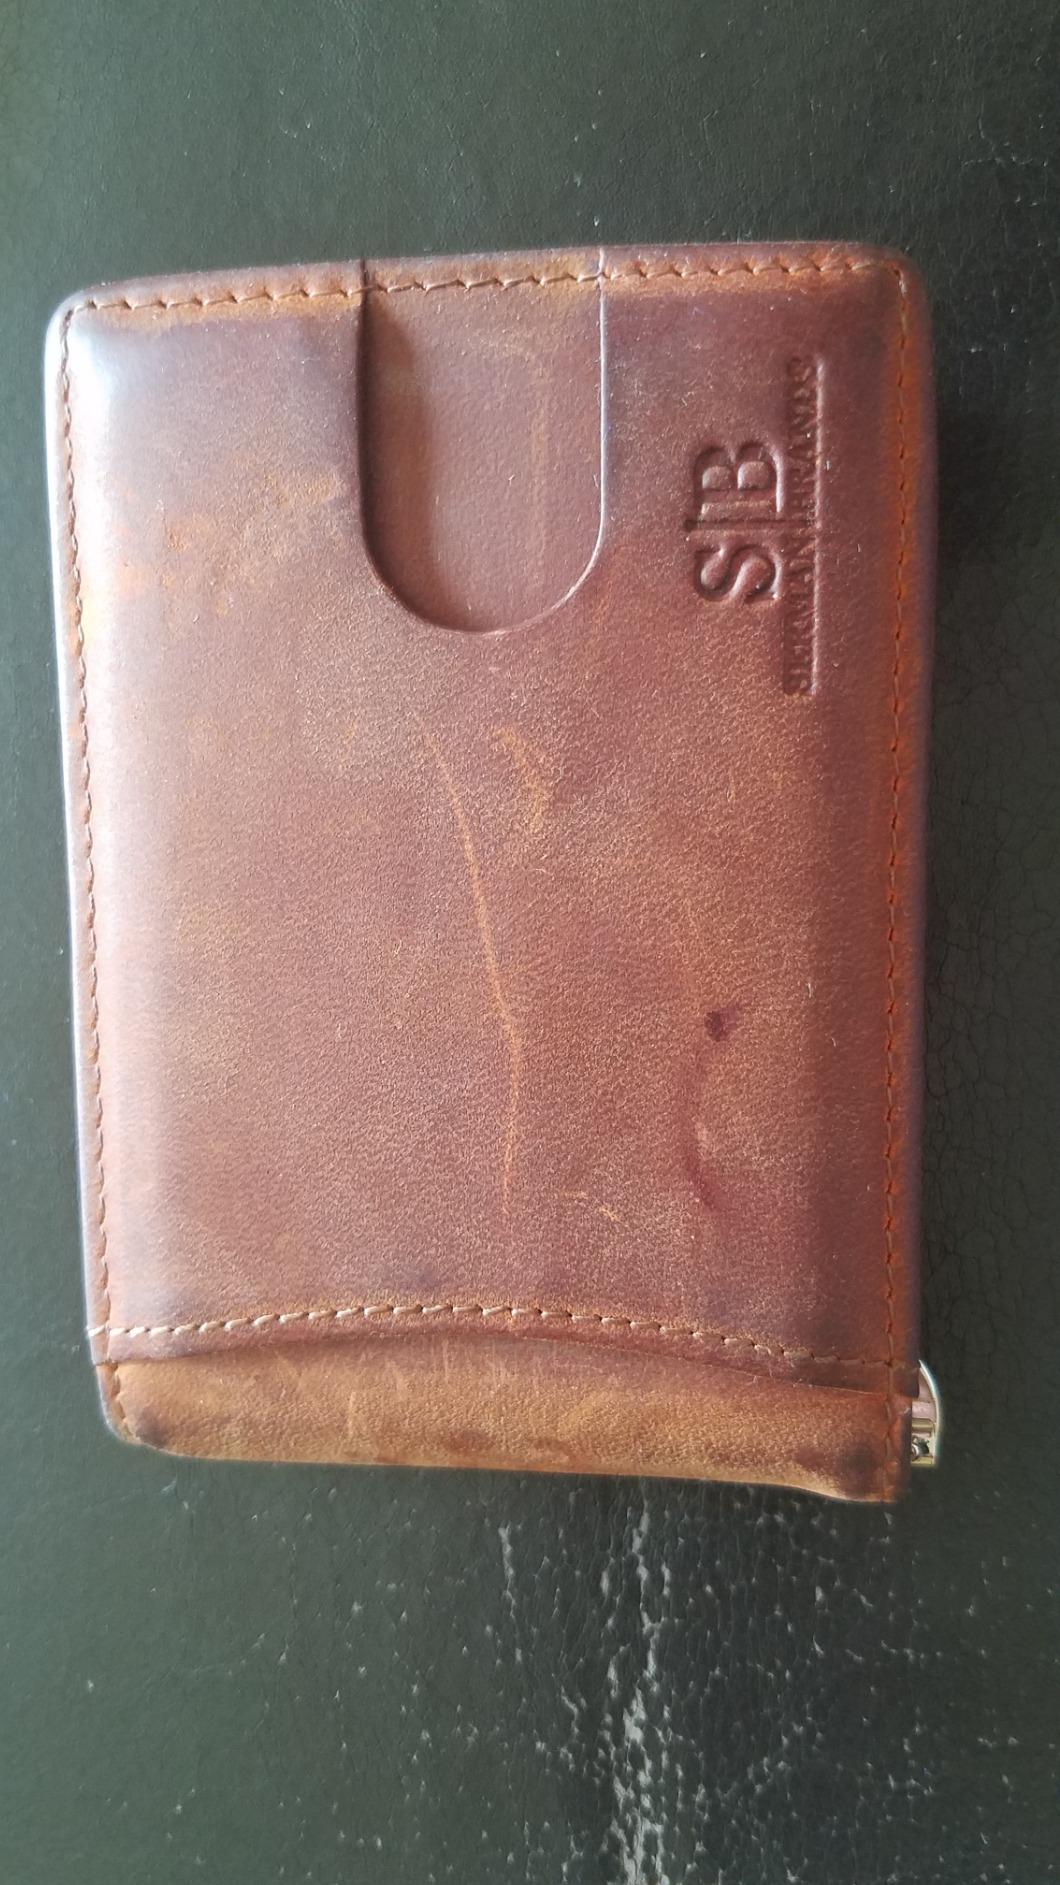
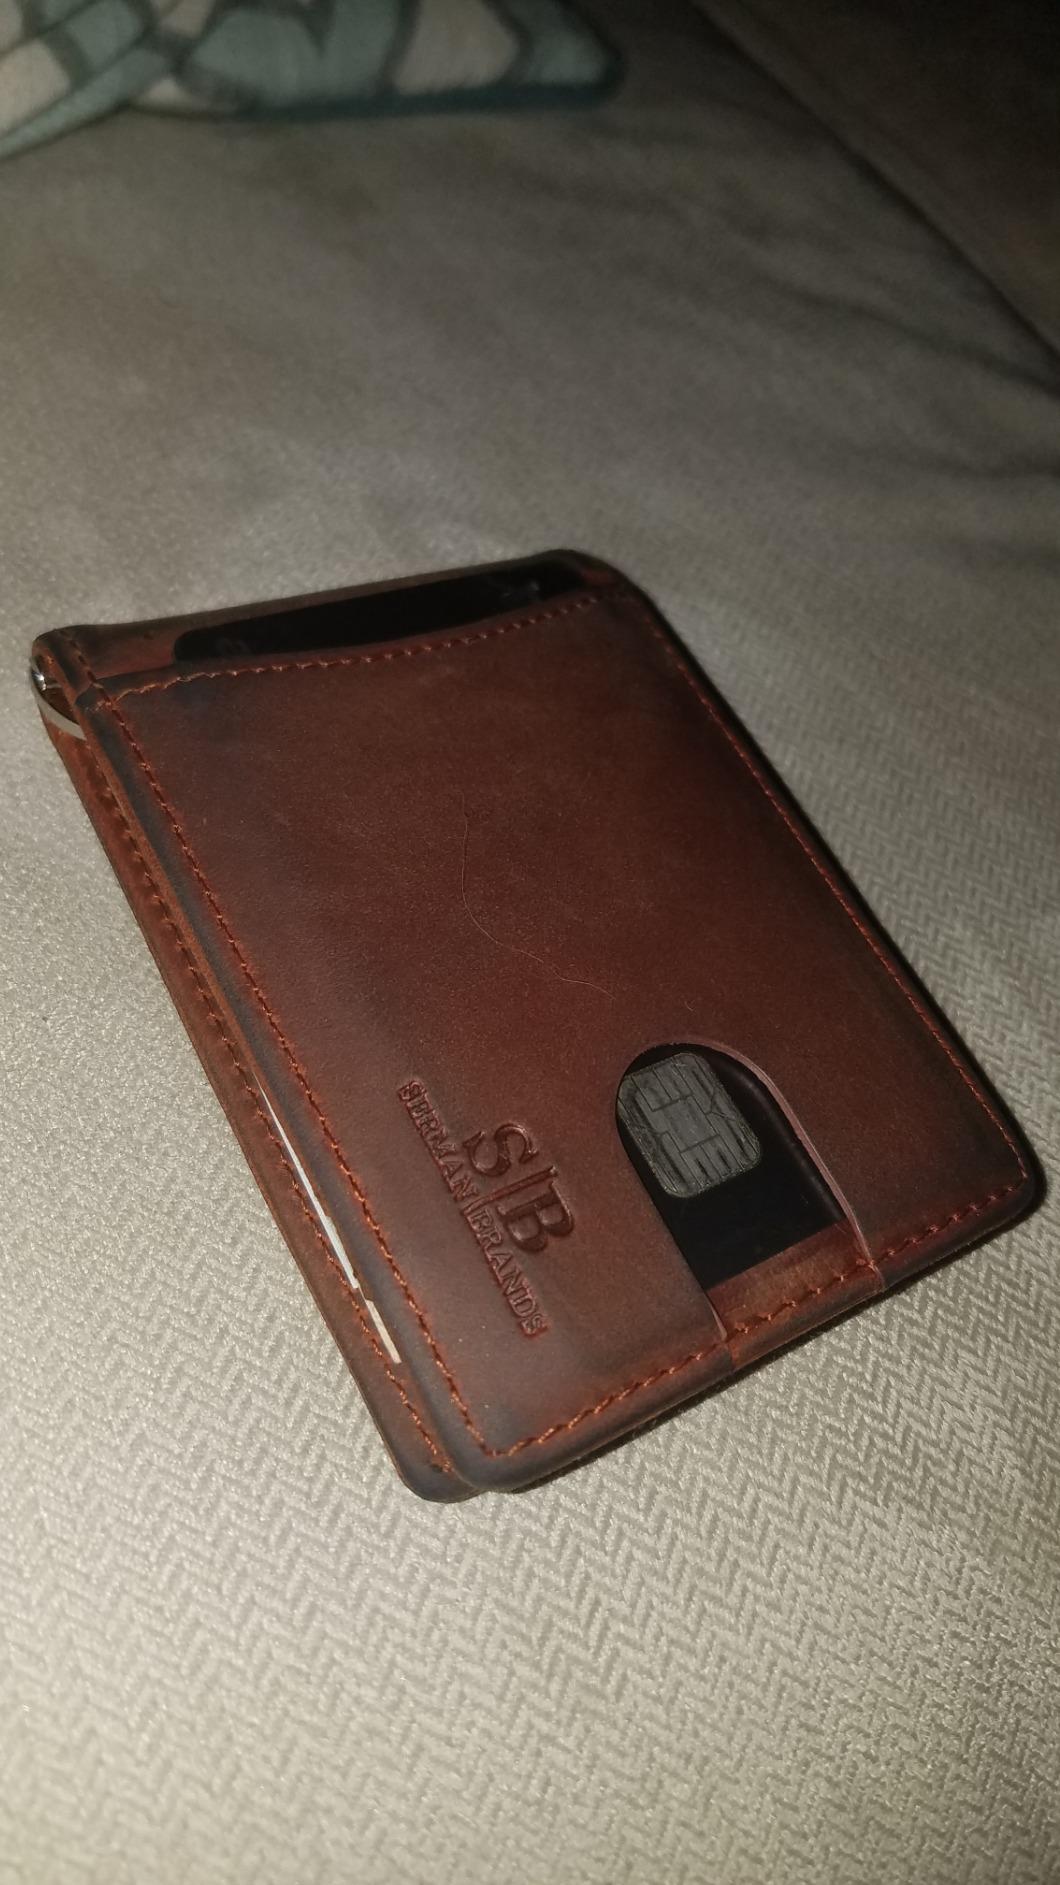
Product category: accessories_wallet
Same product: yes